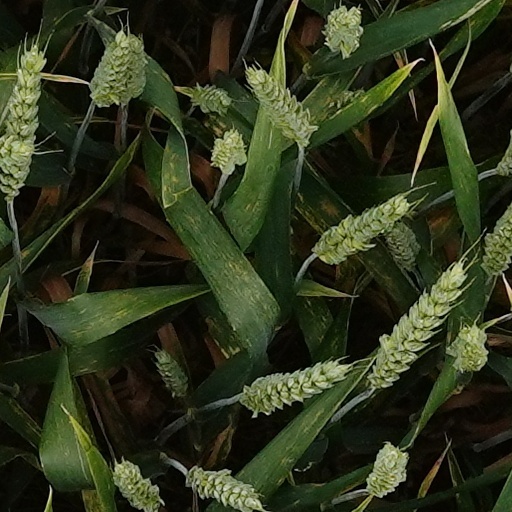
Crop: wheat